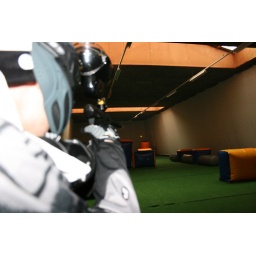
felix laying a cross line over the field